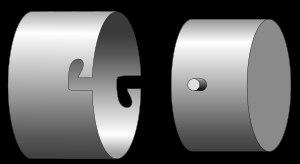
Les baïonnettes sont des systèmes de fixation.